Prussia Columns

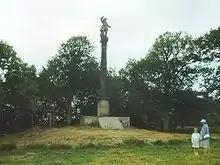
Prussia Column near Groß Stresow in July 1989

During the Swedish-Brandenburg War (1674–1679) Frederick William, the "Great Elector" of Brandenburg, allied with the Danish king, Christian V, conquered the island in September 1678 in the invasion of Rügen. The Danes landed under the command of Admiral Nils Juel on 13 September 1678 on the Wittow peninsula and, after driving off the weak Swedish garrison on Wittow to the Schaabe near present-day Juliusruh, erected earthworks that are still well preserved today (by the village sign and coming from the south).